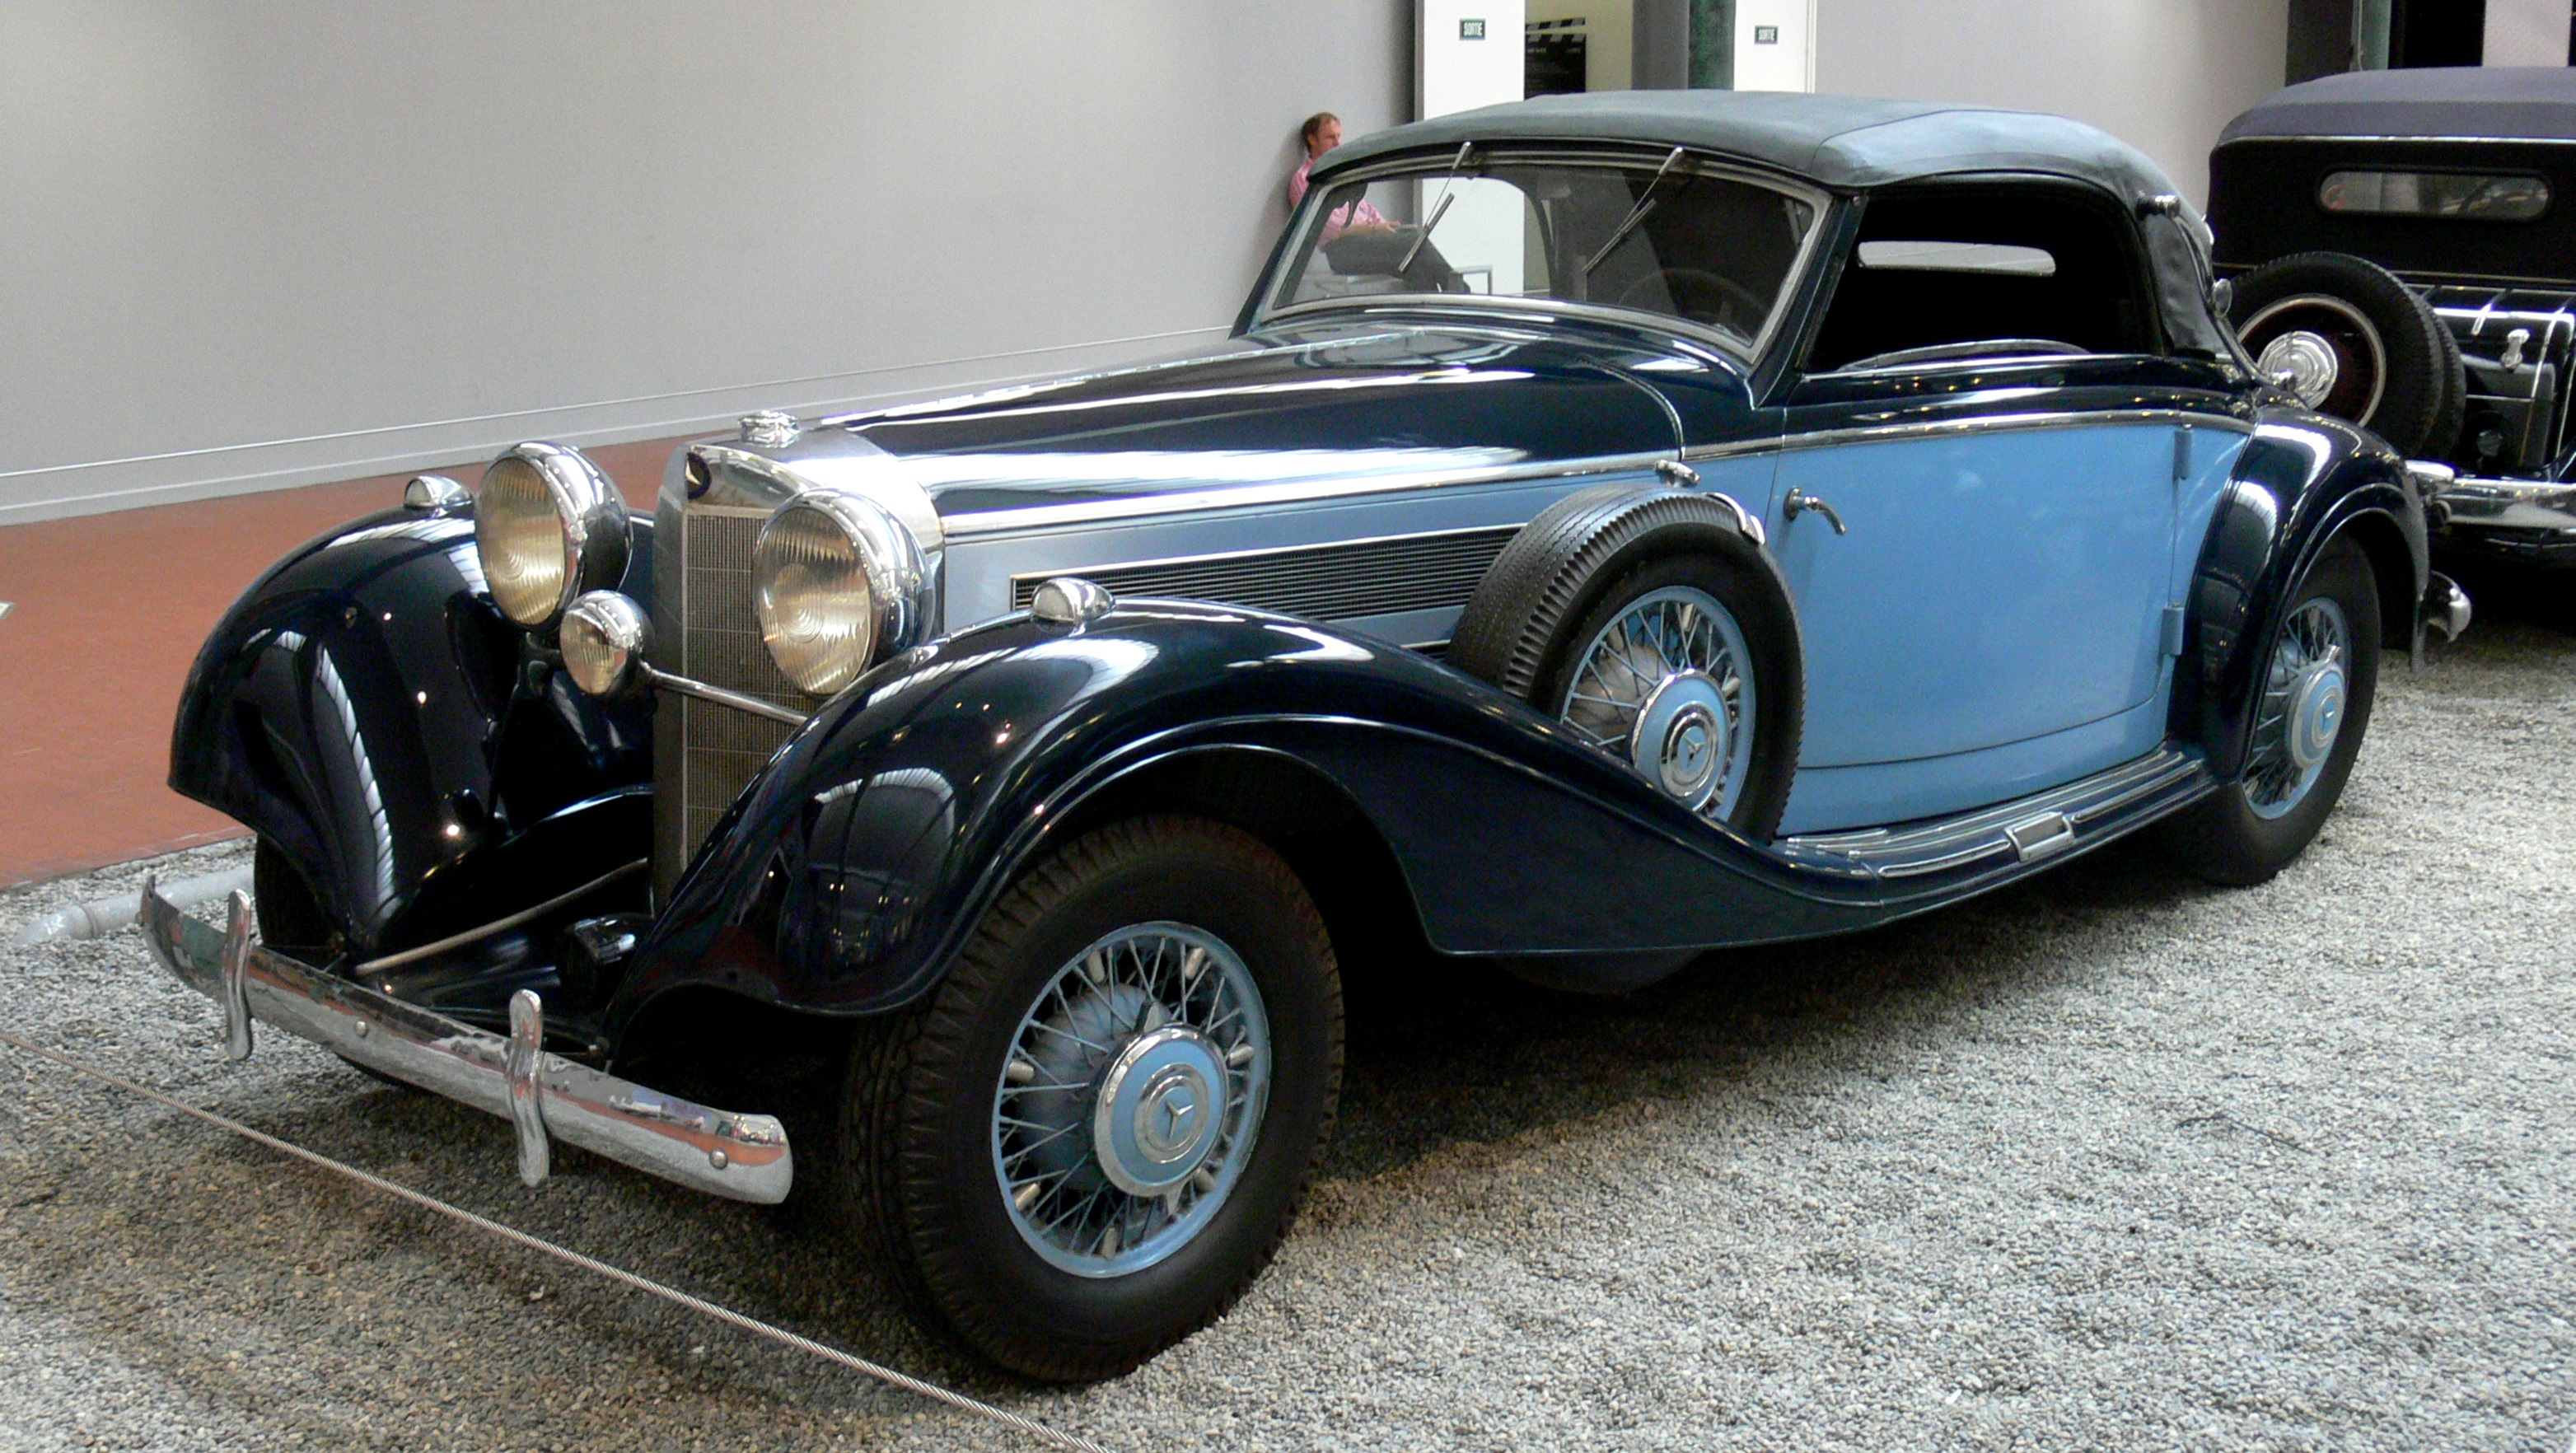
car, automobile, vehicle, classic car, sports car, vintage car, sedan, classic, convertible, exotic, 1938, cabriolet, antique car, land vehicle, prestige, touring car, automobile make, luxury vehicle, rolls royce phantom iii, mercedes benz 500k, bmw 327, vintage mercedes benz, mus e national de l automobile